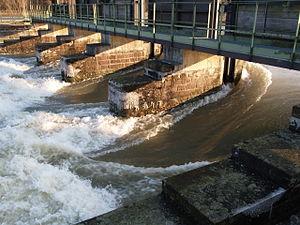
Barrage et écluses.
Osthouse est une commune française située dans le département du Bas-Rhin, en région Grand Est.